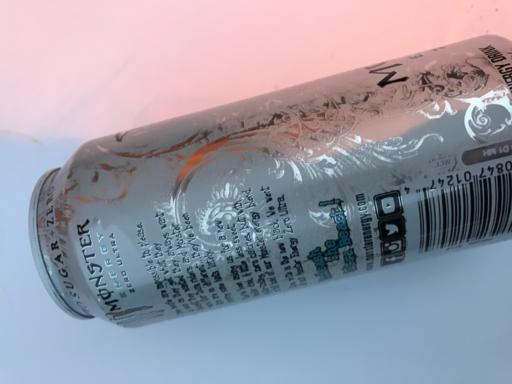
Label: metal